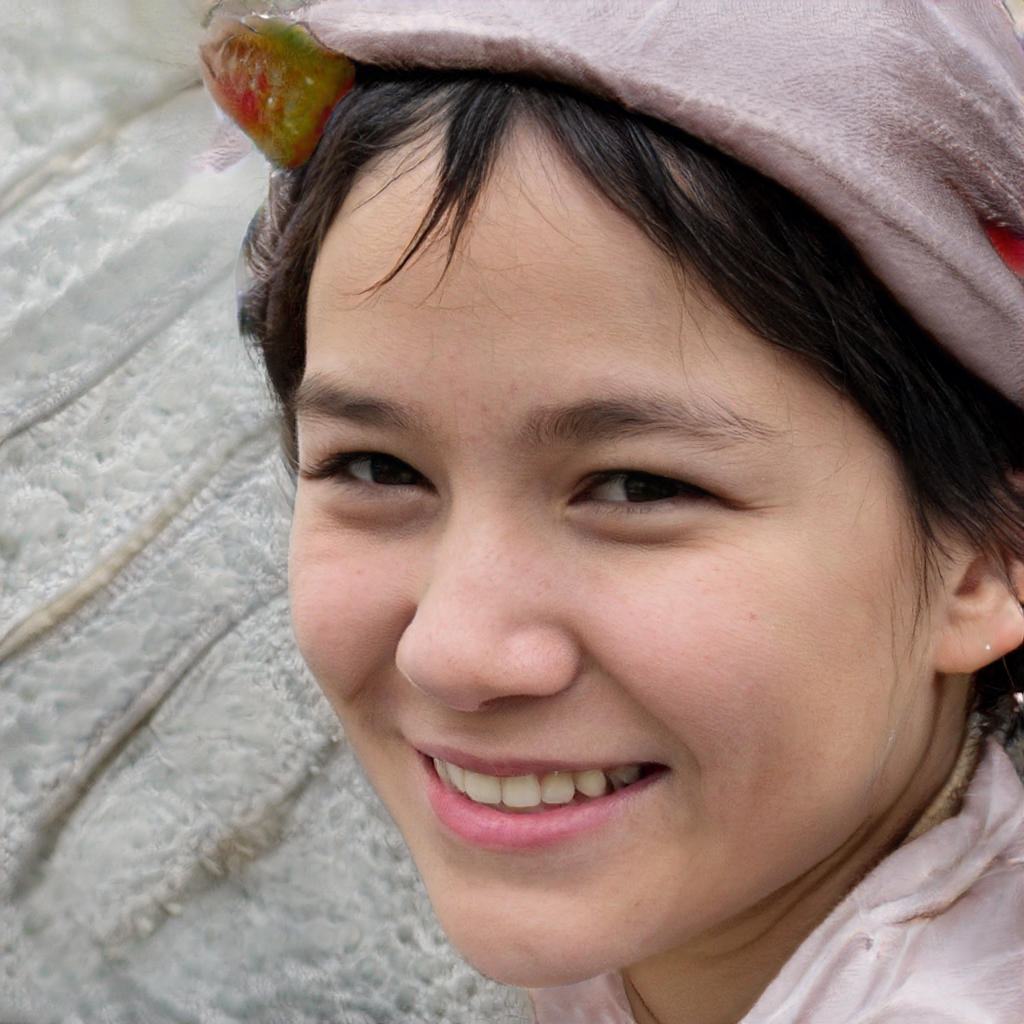
Gender: Female